Step By Bloody Step

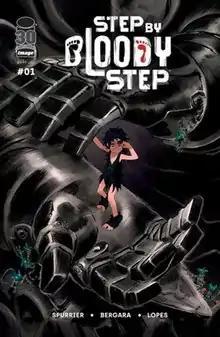
Cover of "Step By Bloody Step" #1

Step By Bloody Step is a four-issue textless comic book miniseries published in 2022 by Image Comics.